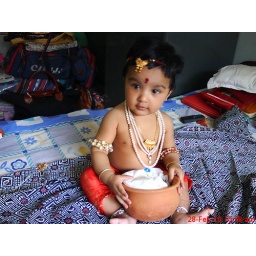
a 6 month old baby boy clad in a krishna kanhai's dress